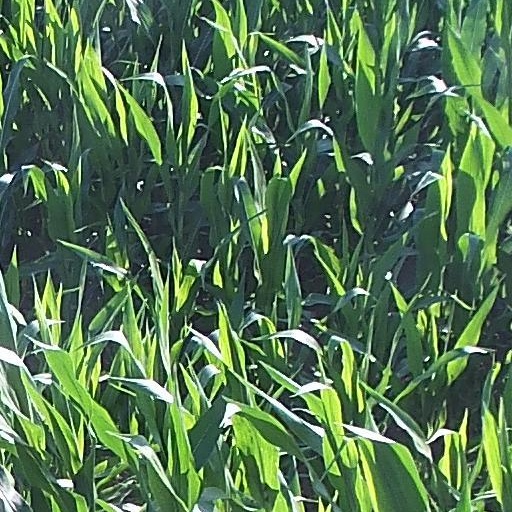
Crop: maize; corn